Death Valley National Park

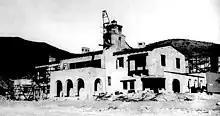
Scotty's Castle under construction

Soon the valley was a popular winter destination. Other facilities started off as private getaways but were later opened to the public. Most notable among these was Death Valley Ranch, better known as Scotty's Castle. This large ranch home built in the Spanish Revival style became a hotel in the late 1930s and, largely because of the fame of Death Valley Scotty, a tourist attraction. Death Valley Scotty, whose real name was Walter Scott, was a gold miner who pretended to be the owner of "his castle", which he claimed to have built with profits from his gold mine. Neither claim was true, but the real owner, Chicago millionaire Albert Mussey Johnson, encouraged the myth. When asked by reporters what his connection was to Walter Scott's castle, Johnson replied that he was Mr. Scott's banker.